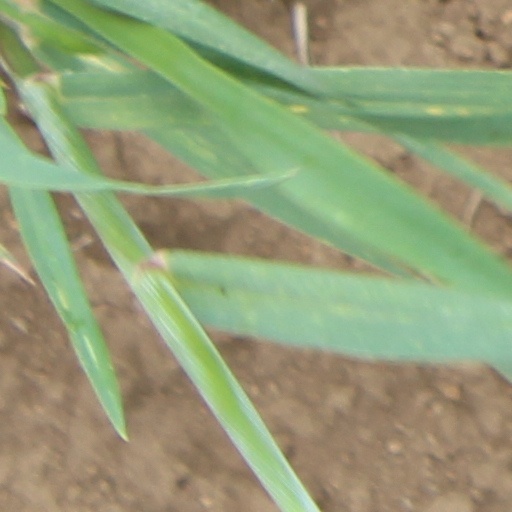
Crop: wheat